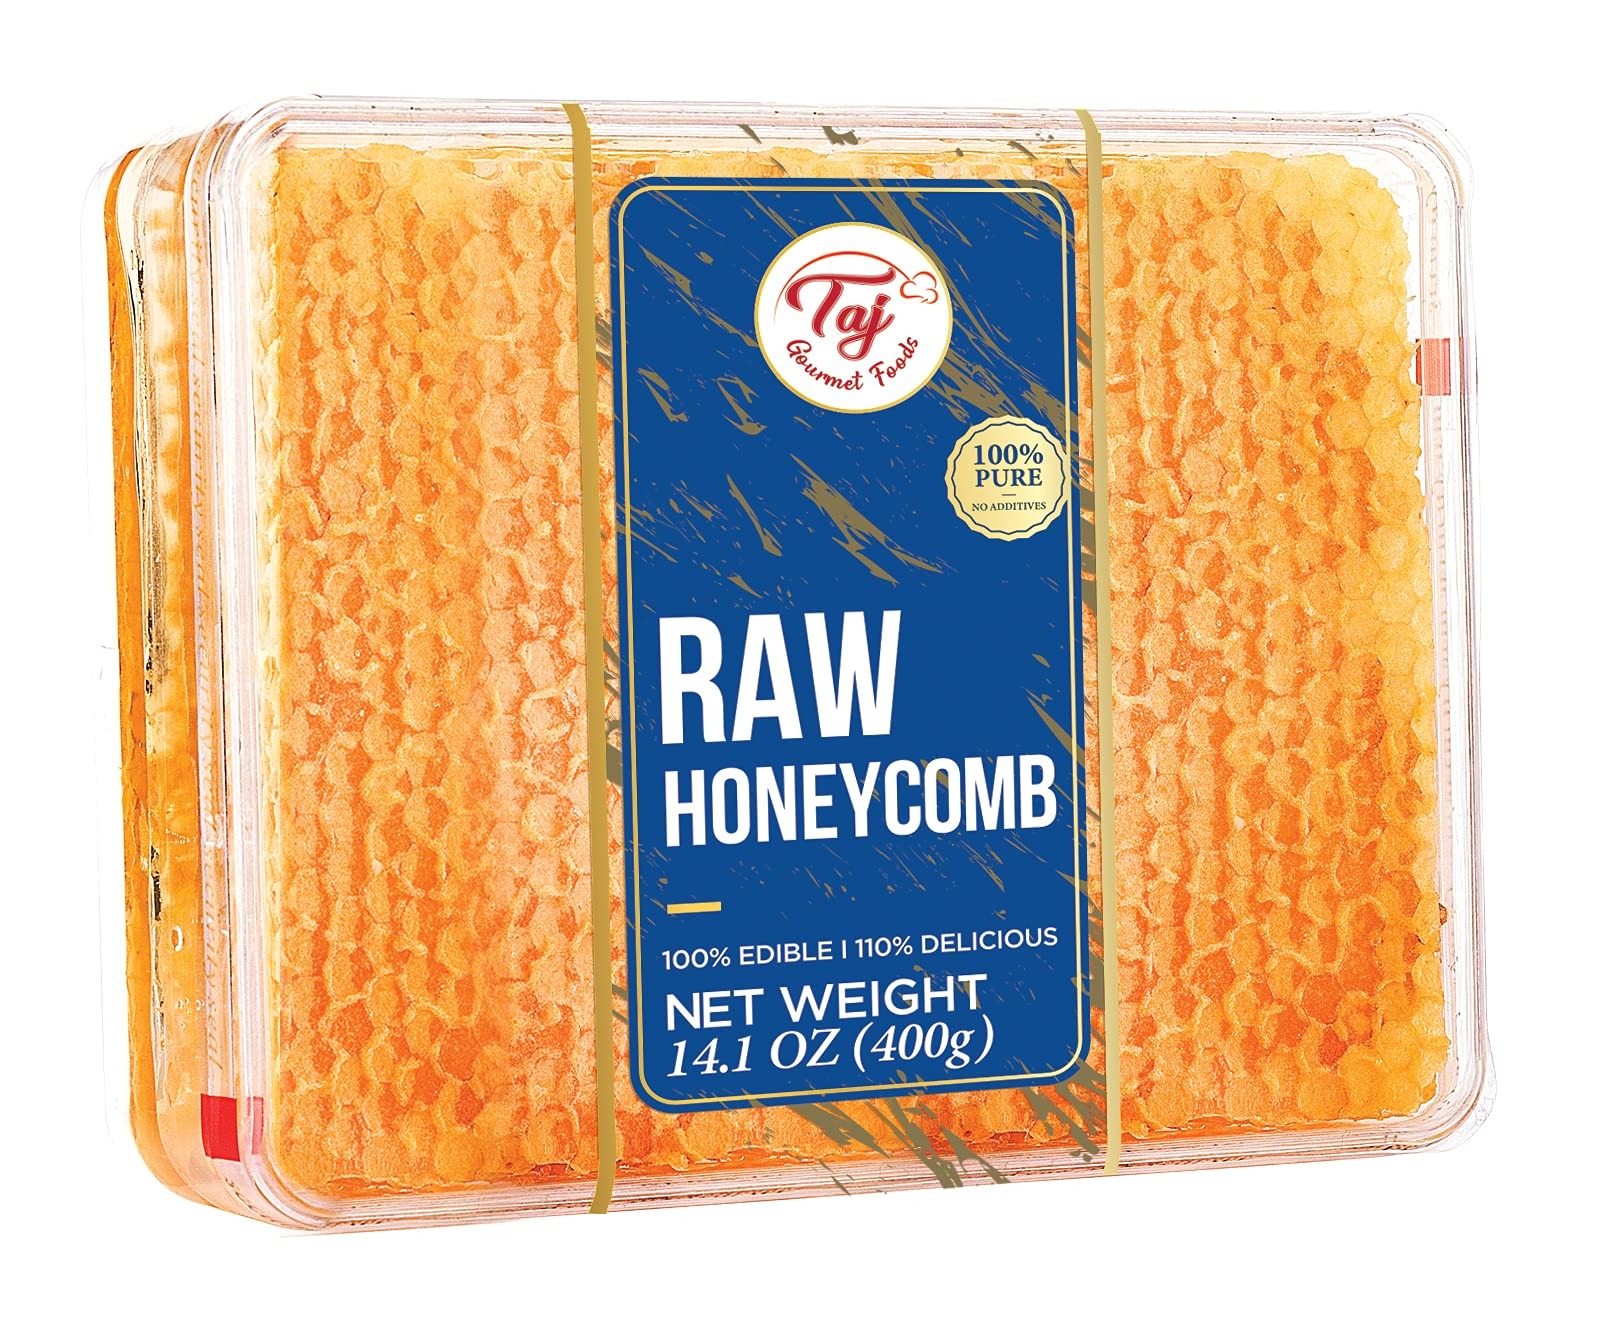
Item Name: TAJ Gourmet All Natural Raw Honeycomb Turkish Honey Comb, 14.1oz
Bullet Point 1: RAW HONEY: Our Organic Honeycomb is uniquely light in flavor and unique quality for a delicate taste sourced from the nectar of the natural trees in Hungary’s vast forests, known for producing exceptionally pure, high-quality honey.
Bullet Point 2: PACKED WITH CARE: Each honeycomb is cut by farmers by hand and carefully sealed inside the Jar to avoid breakage and leakage and ensure that you get a fresh honeycomb delivered to your doorsteps.
Bullet Point 3: 100% ALL NATURAL: Our organic honeycomb will not crystallize as easily as other honey comb due to it's nature. This natural pure raw honeycomb will crystallize, but can be dissolved by placing in warm water.
Bullet Point 4: HEALTHY DIET: Our Honey Combs raw edible is a natural source of rich complex vitamins. Honey With Honeycomb Is Great For A Healthy Diet In Your Daily Routine which also offers small amounts of protein and minerals.
Bullet Point 5: BEST MEAL USE: Our honeycombs for have a deeper, more complex flavor than honey itself, richer in flavor with all the food the bees eat. Eat by itself, drip the honey over muffins or toast, crush the honeycomb over fruit or ice cream, or serve in chunks with flavorful cheeses.
Product Description: Honey has never tasted so fresh ever before. Our honeycomb is guaranteed fresh and raw. TAJ Gourmet Foods brings the honeycomb from a family apiary with four generations of beekeeping tradition and care. Straight from beekeepers; handled with exceptional care to protect its natural values. Honeycomb takes you right into the hive! This is the rawest, most original form of honey.
Value: 14.1
Unit: Ounce

Price: 30.28